Toussaint Rose

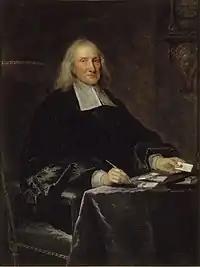
Toussaint Rose

Toussaint Rose (born 3 September 1611 in Provins, died 6 January 1701 in Paris) was a French court secretary to Cardinal Mazarin and Louis XIV of France. He was elected the second member to occupy seat 2 of the Académie française in 1675.